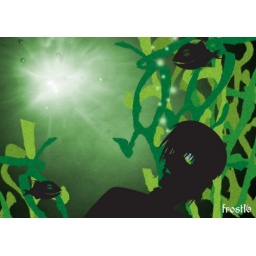
under green water